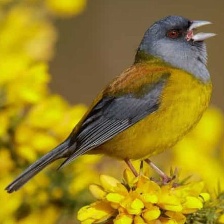
Species: PATAGONIAN SIERRA FINCH
Scientific name: PHRYGILUS PATAGONICUS
ImageNet parent category: house_finch